Mureybet

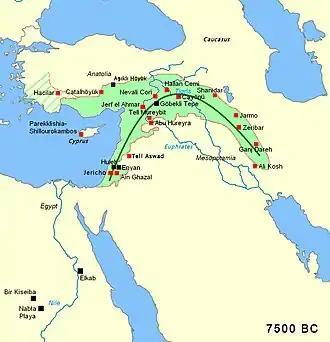
Area of the Fertile Crescent, circa 7500 BC, with main sites of the Pre-Pottery Neolithic period. Only northwestern and northern Mesopotamia were occupied, and central and southern Mesopotamia, with insufficient natural rainfall, were not yet settled by humans.

Phases IIIA and IIIB (9300–8600 BC) represent the Mureybetian, a subphase of the PPNA that was named after Mureybet and is found in the area of the Middle Euphrates. Architecture diversified, with rectangular, multi-cellular buildings appearing next to the round buildings that were already known from the previous phases. Walls were built from cigar-shaped stones that were created by percussion and that were covered with earth. Semi-subterranean structures also continued to be used and they are compared to similar structures found at nearby and contemporary Jerf el Ahmar, where the structures are interpreted as special buildings with a communal function. Many rooms in the rectangular structures were so small that they could only have served for storage. Hearths and cooking pits lined with stones continued to be located in the outdoor areas. The wild varieties of barley, rye and einkorn were consumed in phase III. Different lines of evidence suggest that these cereals were cultivated rather than gathered. Hunting of equids and aurochs was more important than of gazelle, while fish remains were rare in phase III contexts. Based on use-wear analysis, it could also be established that animal hides were processed at the site using bone and stone tools. The earliest known writing for record keeping evolved from a system of counting using small clay tokens. The earliest use of small clay tokens for counting were found in phase III. It coincided with a period of explosive rapid growth of the use of cereals in the Near East.